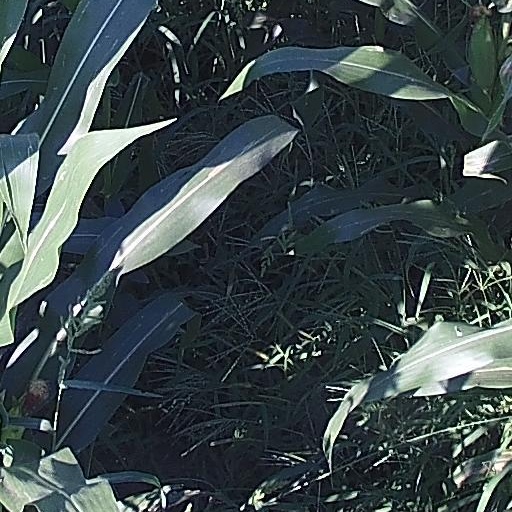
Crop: maize; corn